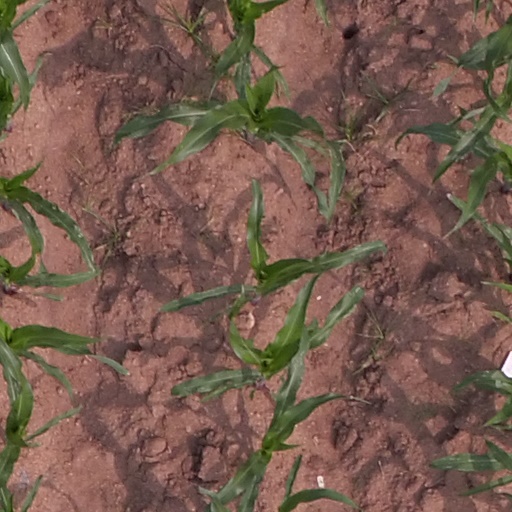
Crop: maize; corn